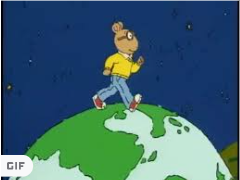
Portrait style: Cartoon Portrait